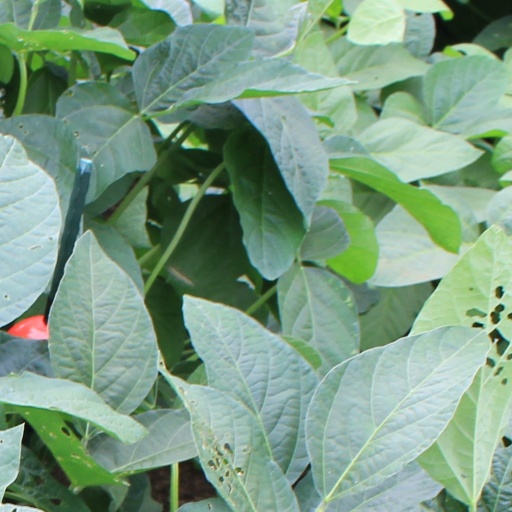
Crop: soybean